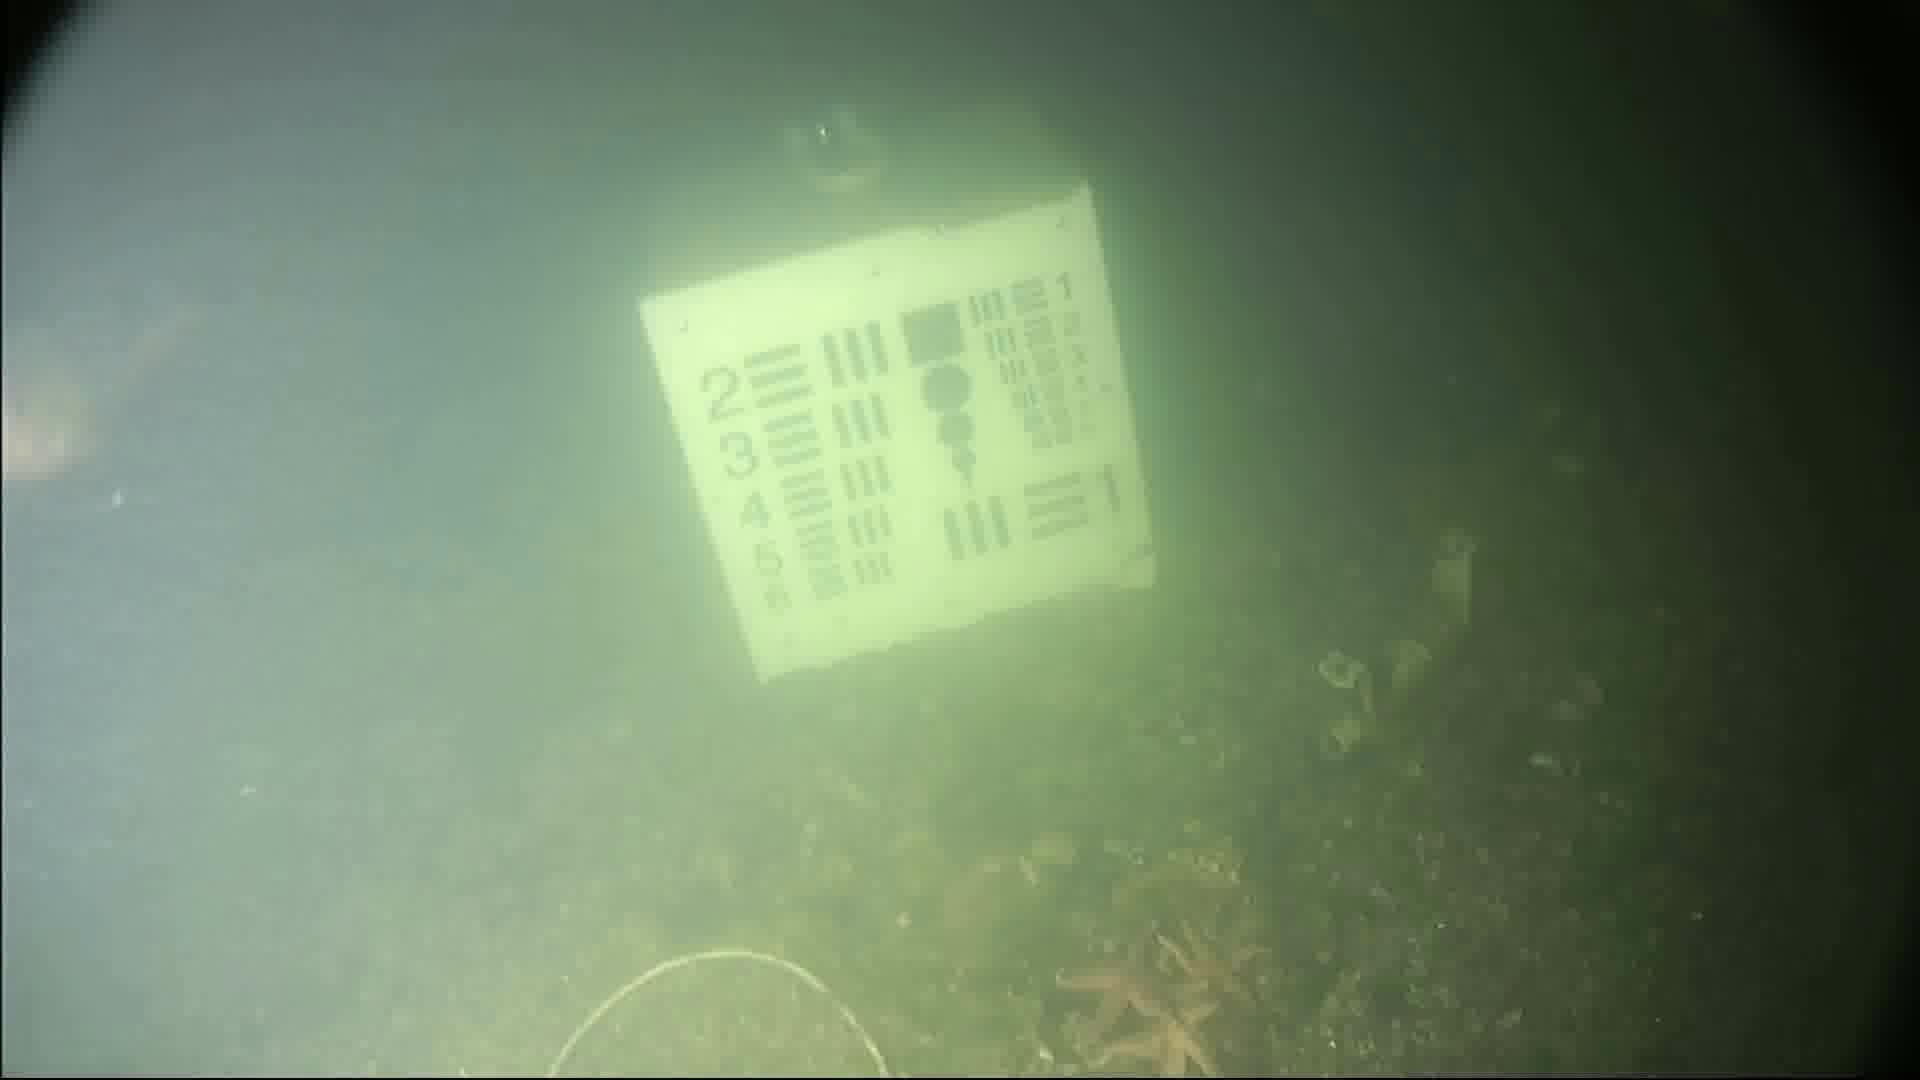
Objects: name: fish
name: starfish
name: crab